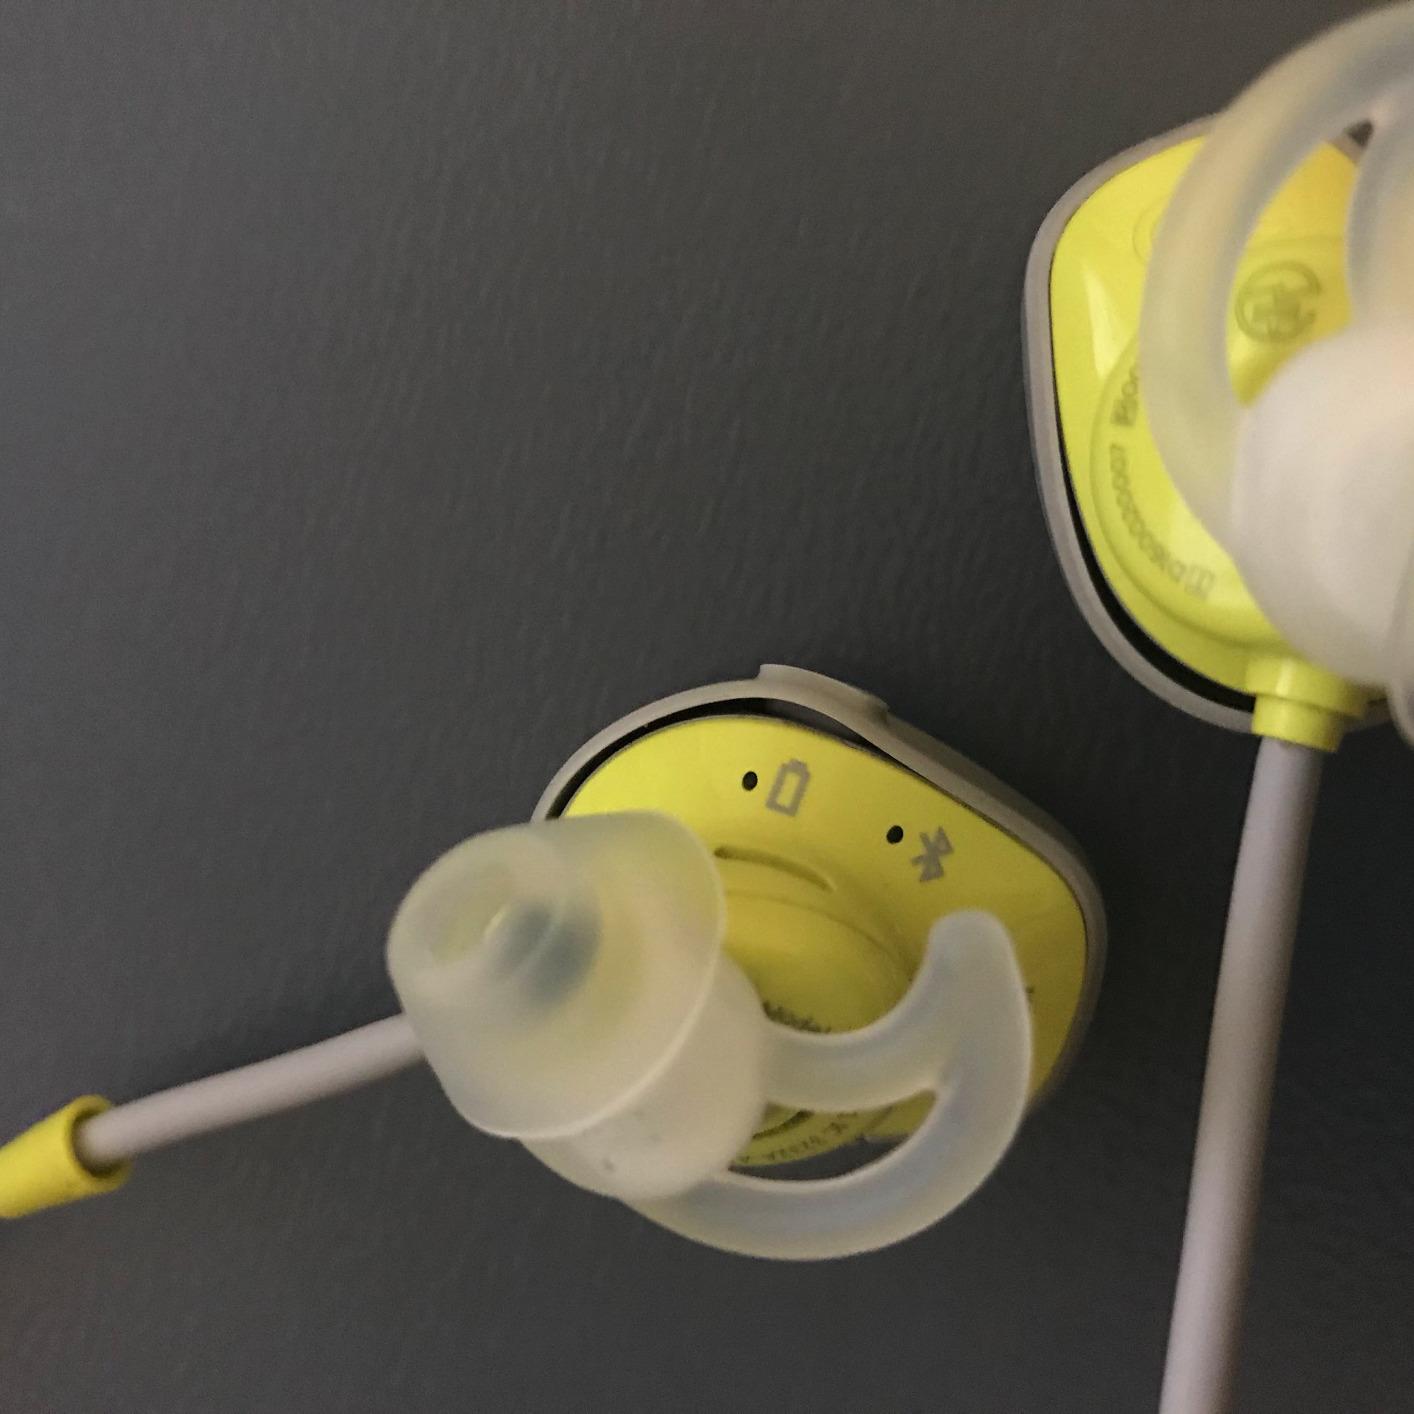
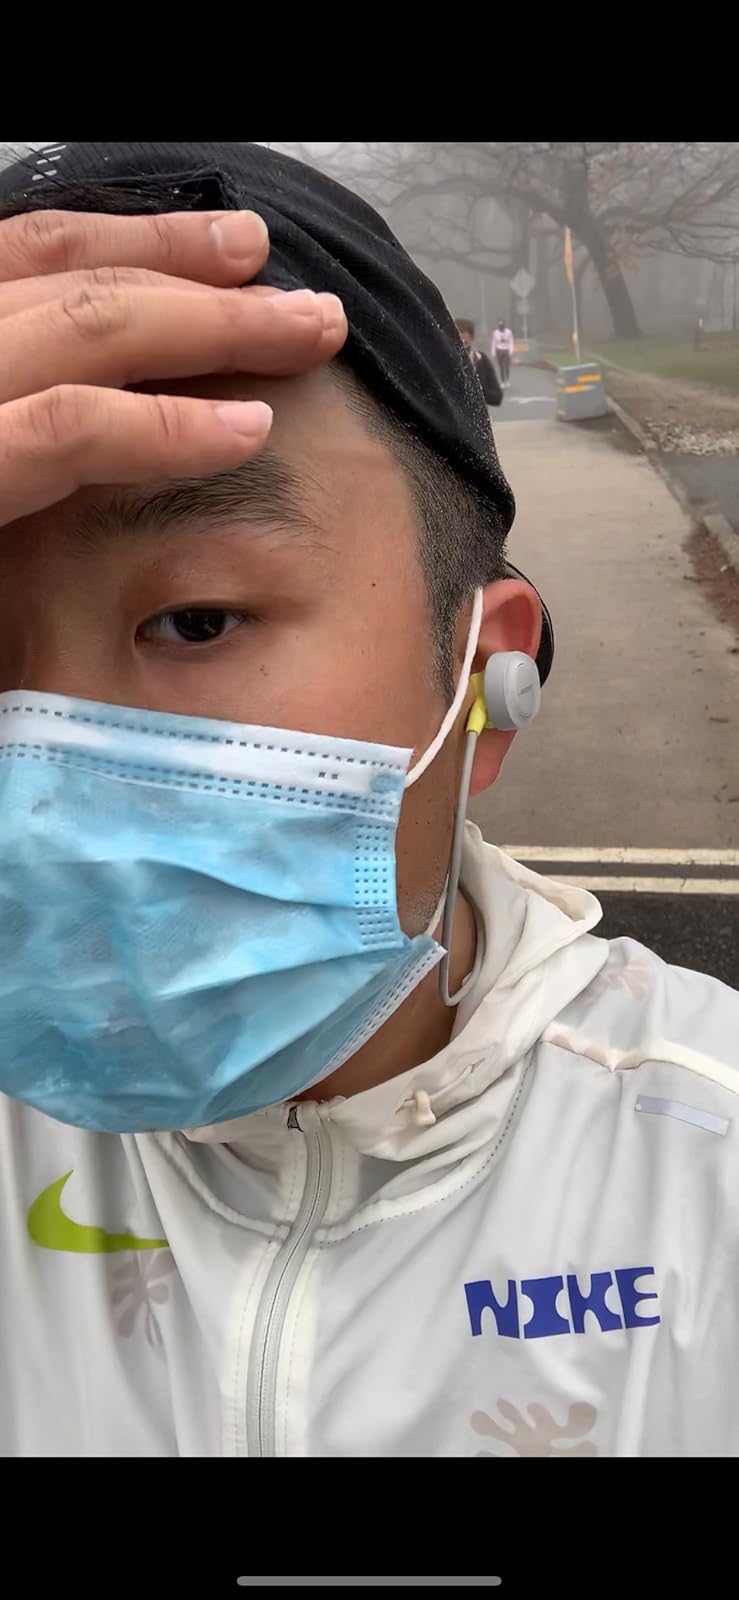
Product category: headphones
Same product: yes